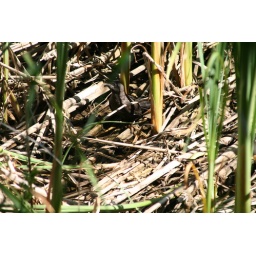
A bird on the ground is worth none in the bush